Martin Theodore Orne

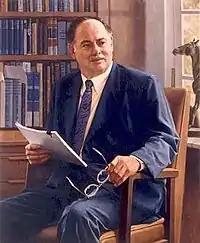
1996 portrait by John Boyd Martin

Martin Theodore Orne (October 16, 1927, Vienna, Austria – February 11, 2000, Paoli, Pennsylvania, US) was a professor of psychiatry and psychology at the University of Pennsylvania. Orne is best known for his pioneering research into demand characteristics, illustrating the weakness of informing participants that they are taking part in a psychology experiment and yet expecting them to act normally. He was well known as a researcher in the field of hypnosis and is also noted for his involvement with the poet Anne Sexton, and with the trials of Patty Hearst and Kenneth Bianchi.